The Penthouse: War in Life

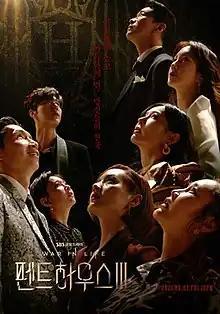
Promotional poster for season three

The Penthouse: War in Life is a South Korean television series starring Lee Ji-ah, Kim So-yeon, Eugene, Um Ki-joon, Yoon Jong-hoon, and Park Eun-seok. The series, directed by Joo Dong-min and written by Kim Soon-ok, spins the story of a real estate and education war, a desire to be number one. It depicts the solidarity and revenge of women who turned to evil to protect themselves and their children. It premiered on SBS TV on October 26, 2020.